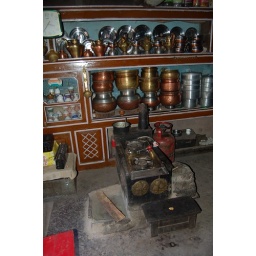
A cup of tea in the kitchen in Zogsti